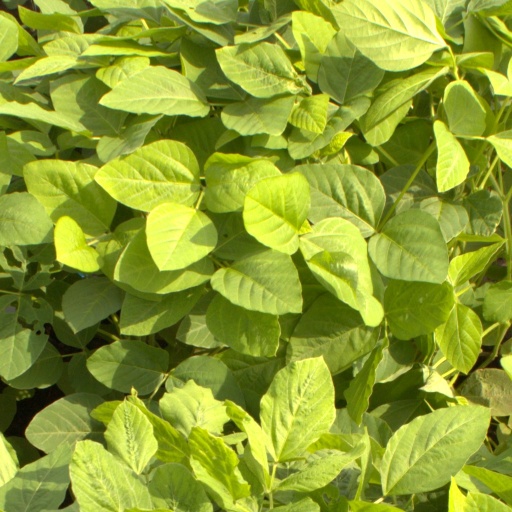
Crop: soybean